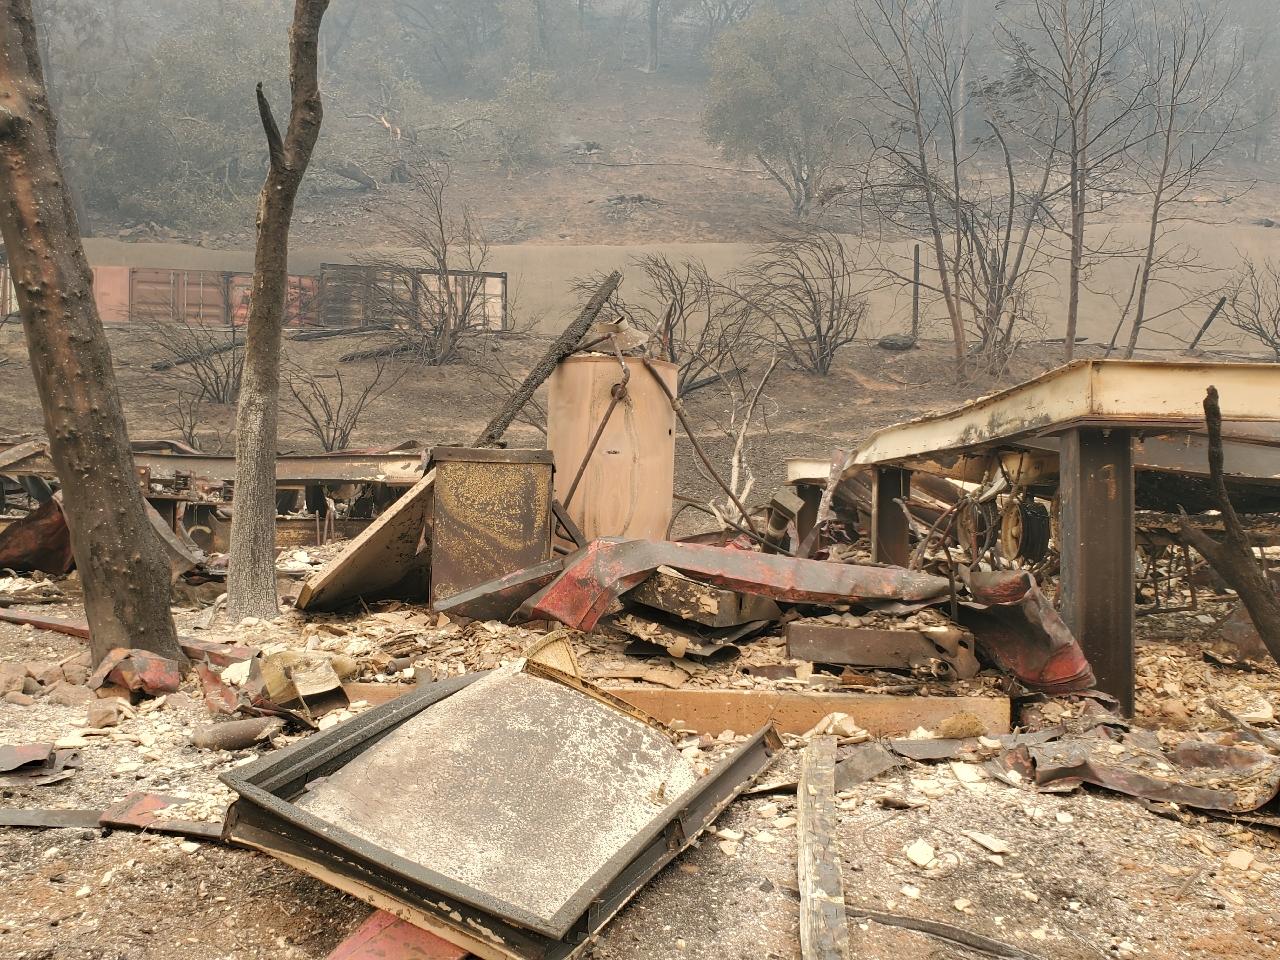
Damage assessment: destroyed